Thirumangai Alvar

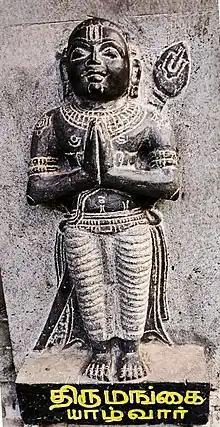
Sculpture of Tirumangai Alvar, Yoga Narasimhar Temple, Velachery, Chennai

Thirumangai Alvar (IAST:' ), also referred to as Thirumangai Mannan"' is the last of the 12 Alvar saints of south India, who are known for their affiliation to the Vaishnava tradition of Hinduism. He is considered one of the most learned Alvars, and the most superior Alvar in the context of composition of verses. He holds the title "Narkavi Perumal", the mark of an excellent poet, and "Parakala" (Beyond Time).